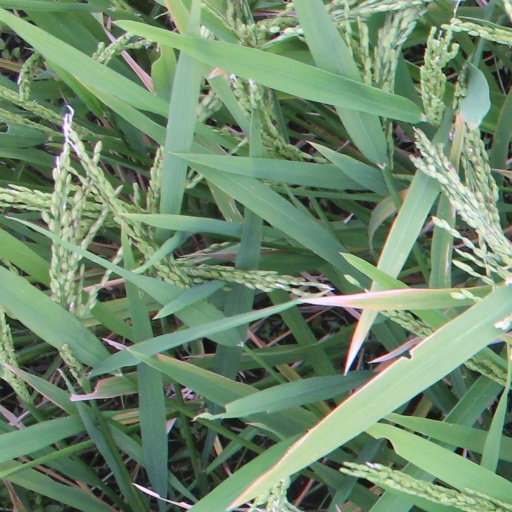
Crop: rice